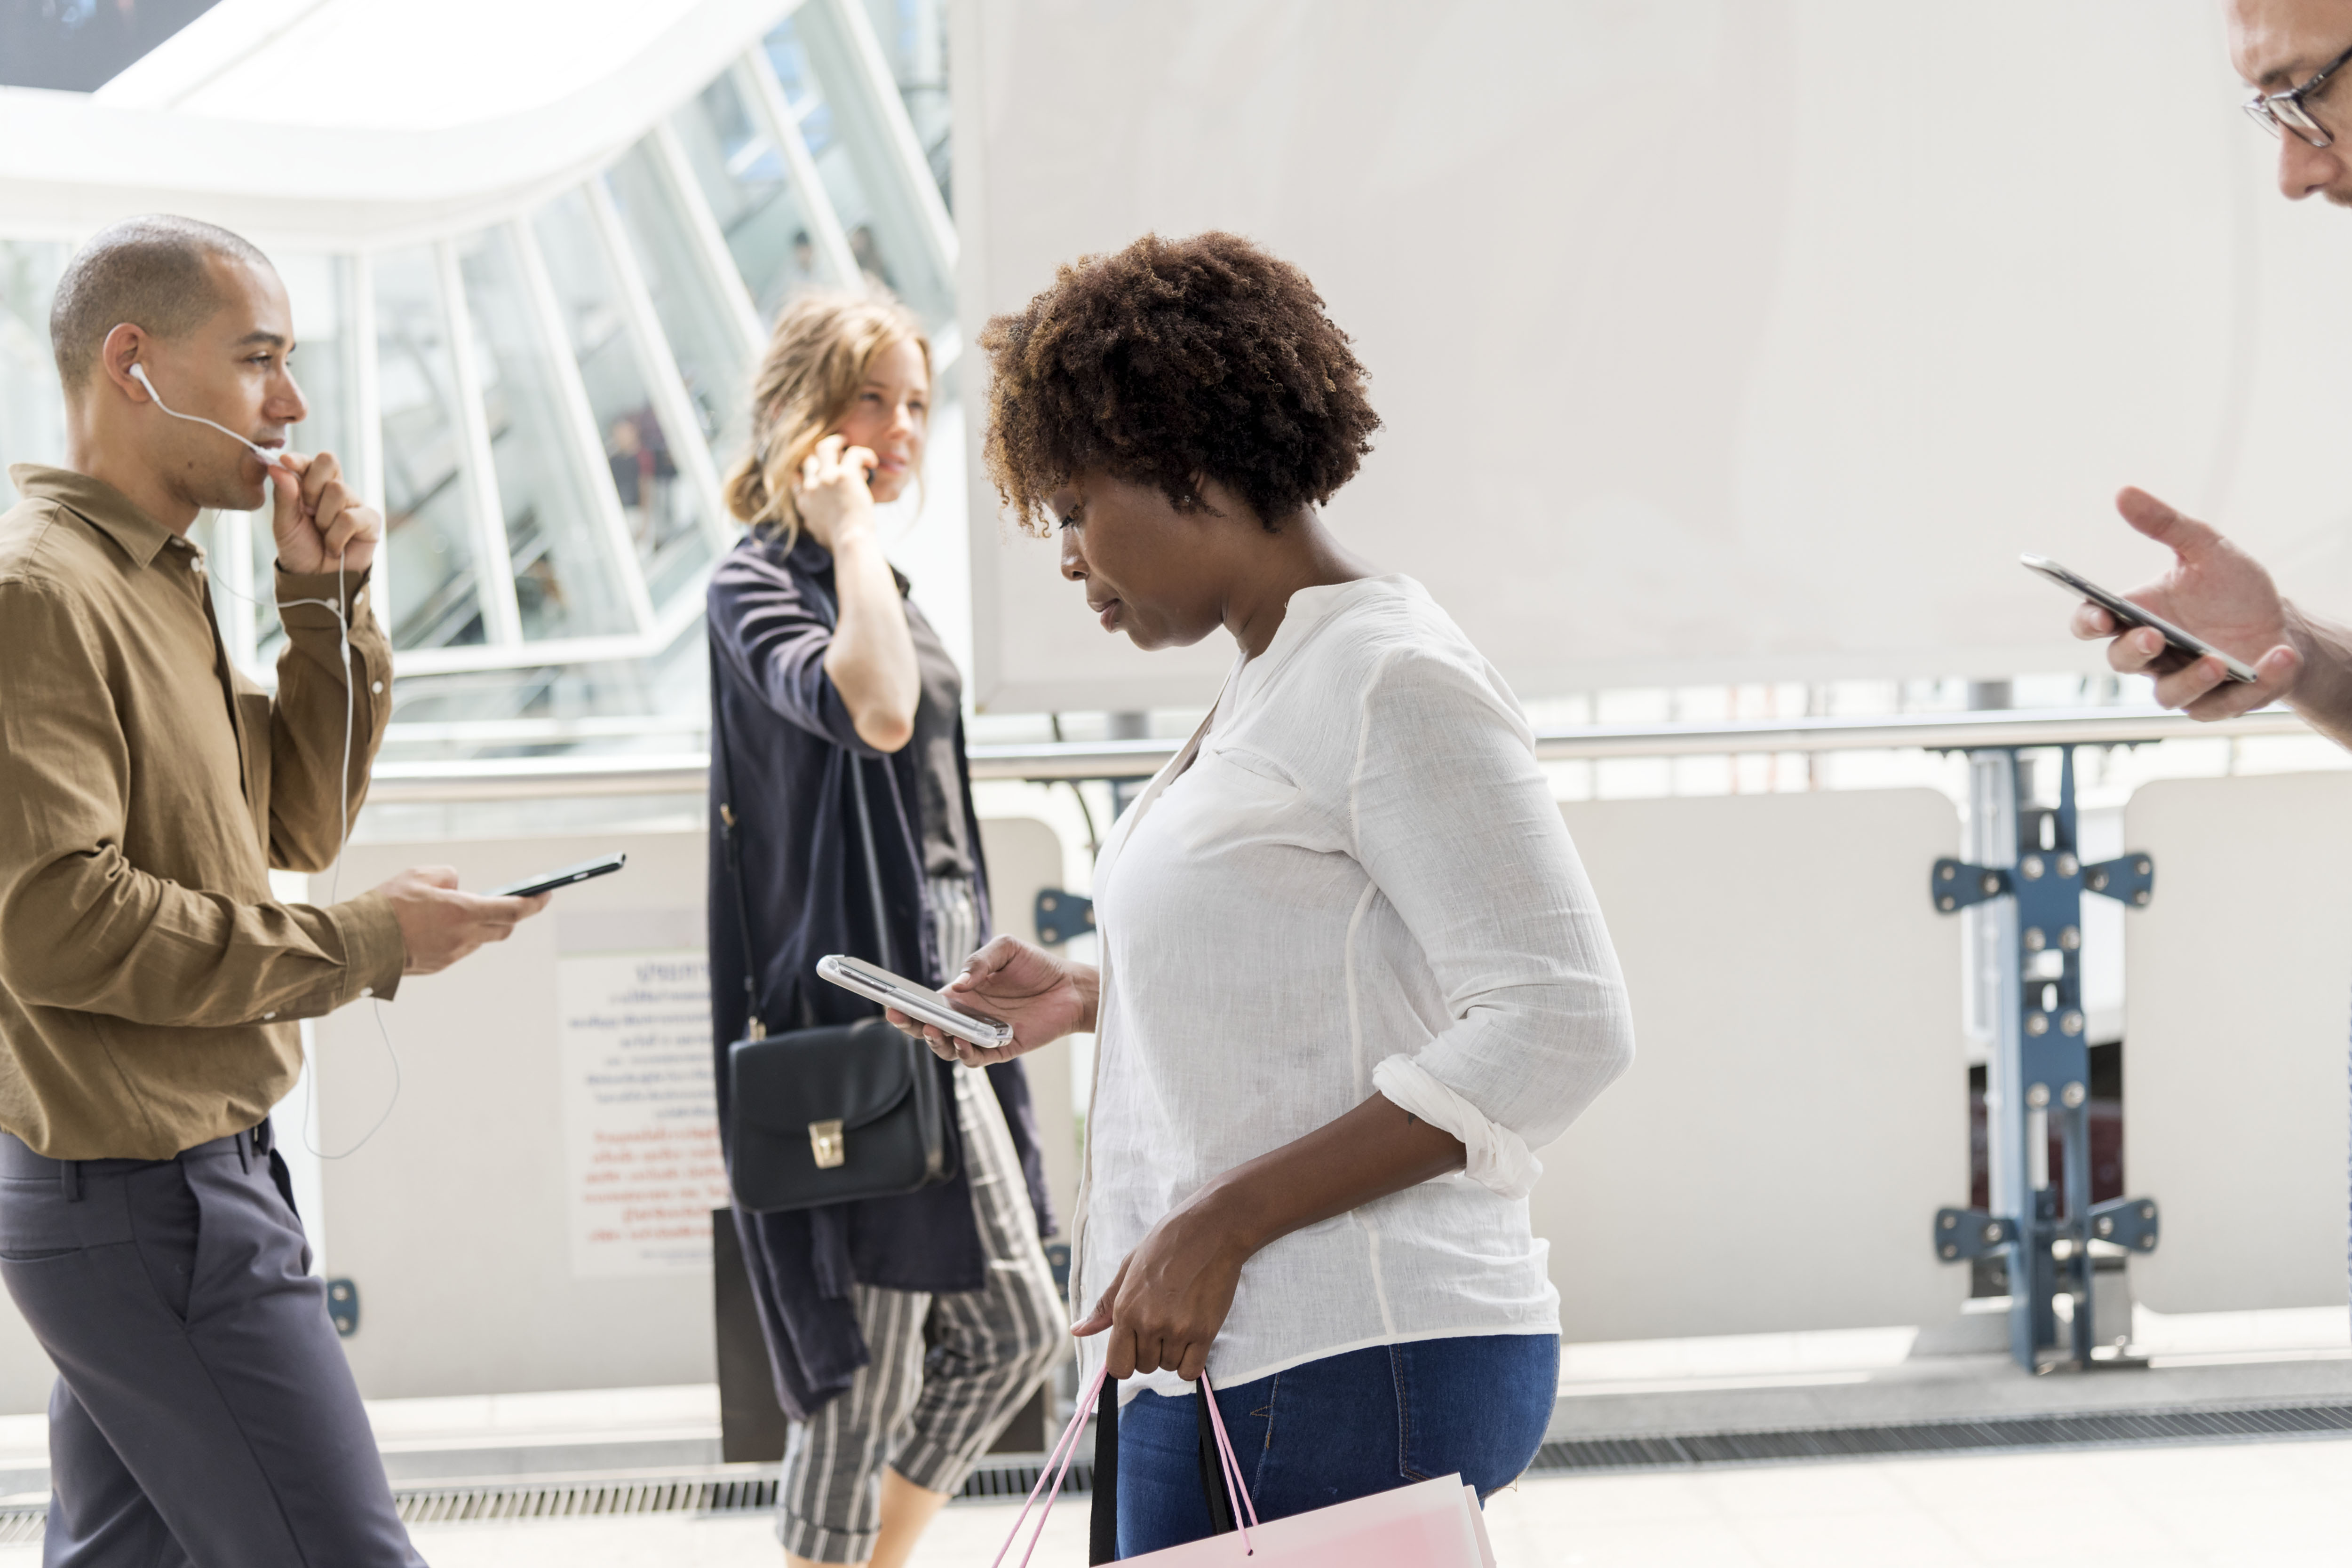
addict, addiction, african american, african descent, american, black, busy, caucasian, cellphone, chat, chatting, communication, community, commuters, connecting, connection, crowd, data, device, digital, electronic, european, friends, gadget, global, information, innovation, internet, man, media, message, messaging, mobile, network, networking, online, outdoors, people, phone, sharing, smartphone, social, technology, telephone, texting, together, togetherness, walking, westerner, wireless, woman, outerwear